Fucheng County

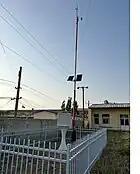

Fucheng has a cold semi-arid climate ("BSk"), closely bordering a humid continental climate ("Dwa"), featuring very cold, dry winters influenced by the Siberian anticyclone and hot, wet summers due to the effects of the East Asian Monsoon.